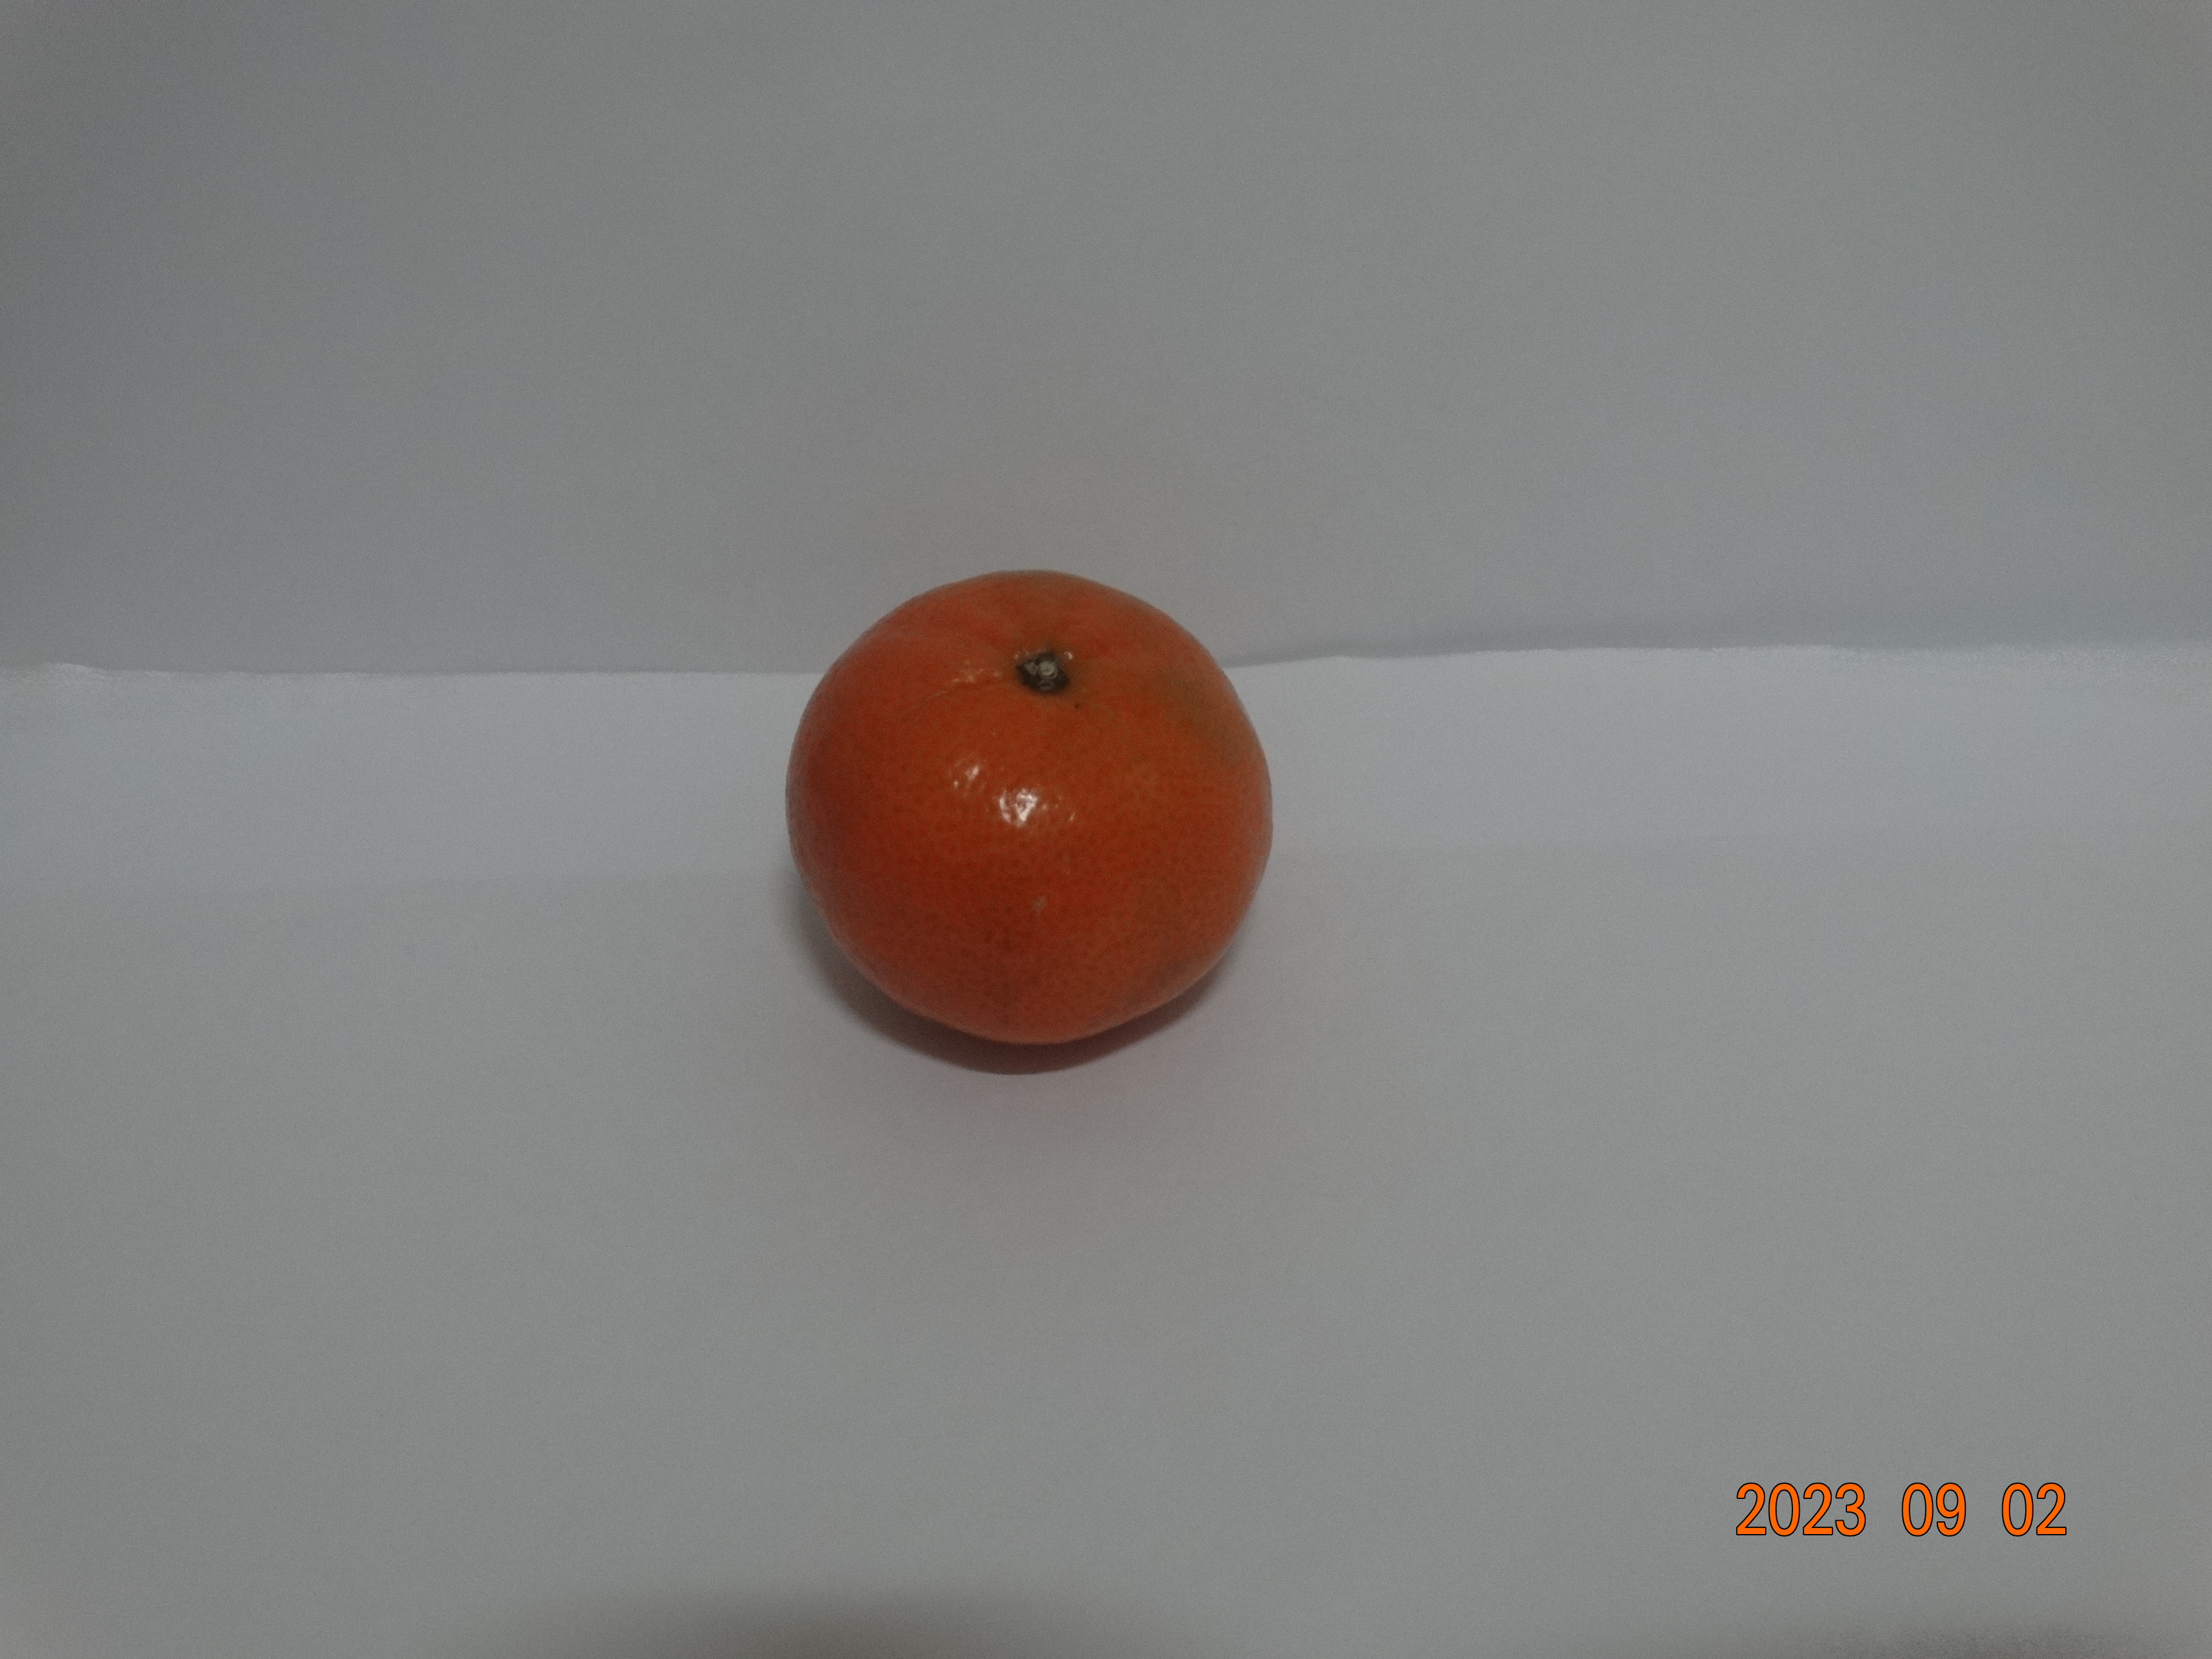
Citrus fruit variety: tangerine